Joe and Ethel Turp Call on the President

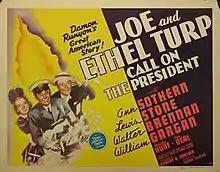
Theatrical release poster

Joe and Ethel Turp Call on the President is a 1939 American comedy film directed by Robert B. Sinclair and written by Melville Baker. The film stars Ann Sothern, Lewis Stone, Walter Brennan, William Gargan, Marsha Hunt and Tom Neal. It was released on December 1, 1939, by Metro-Goldwyn-Mayer.